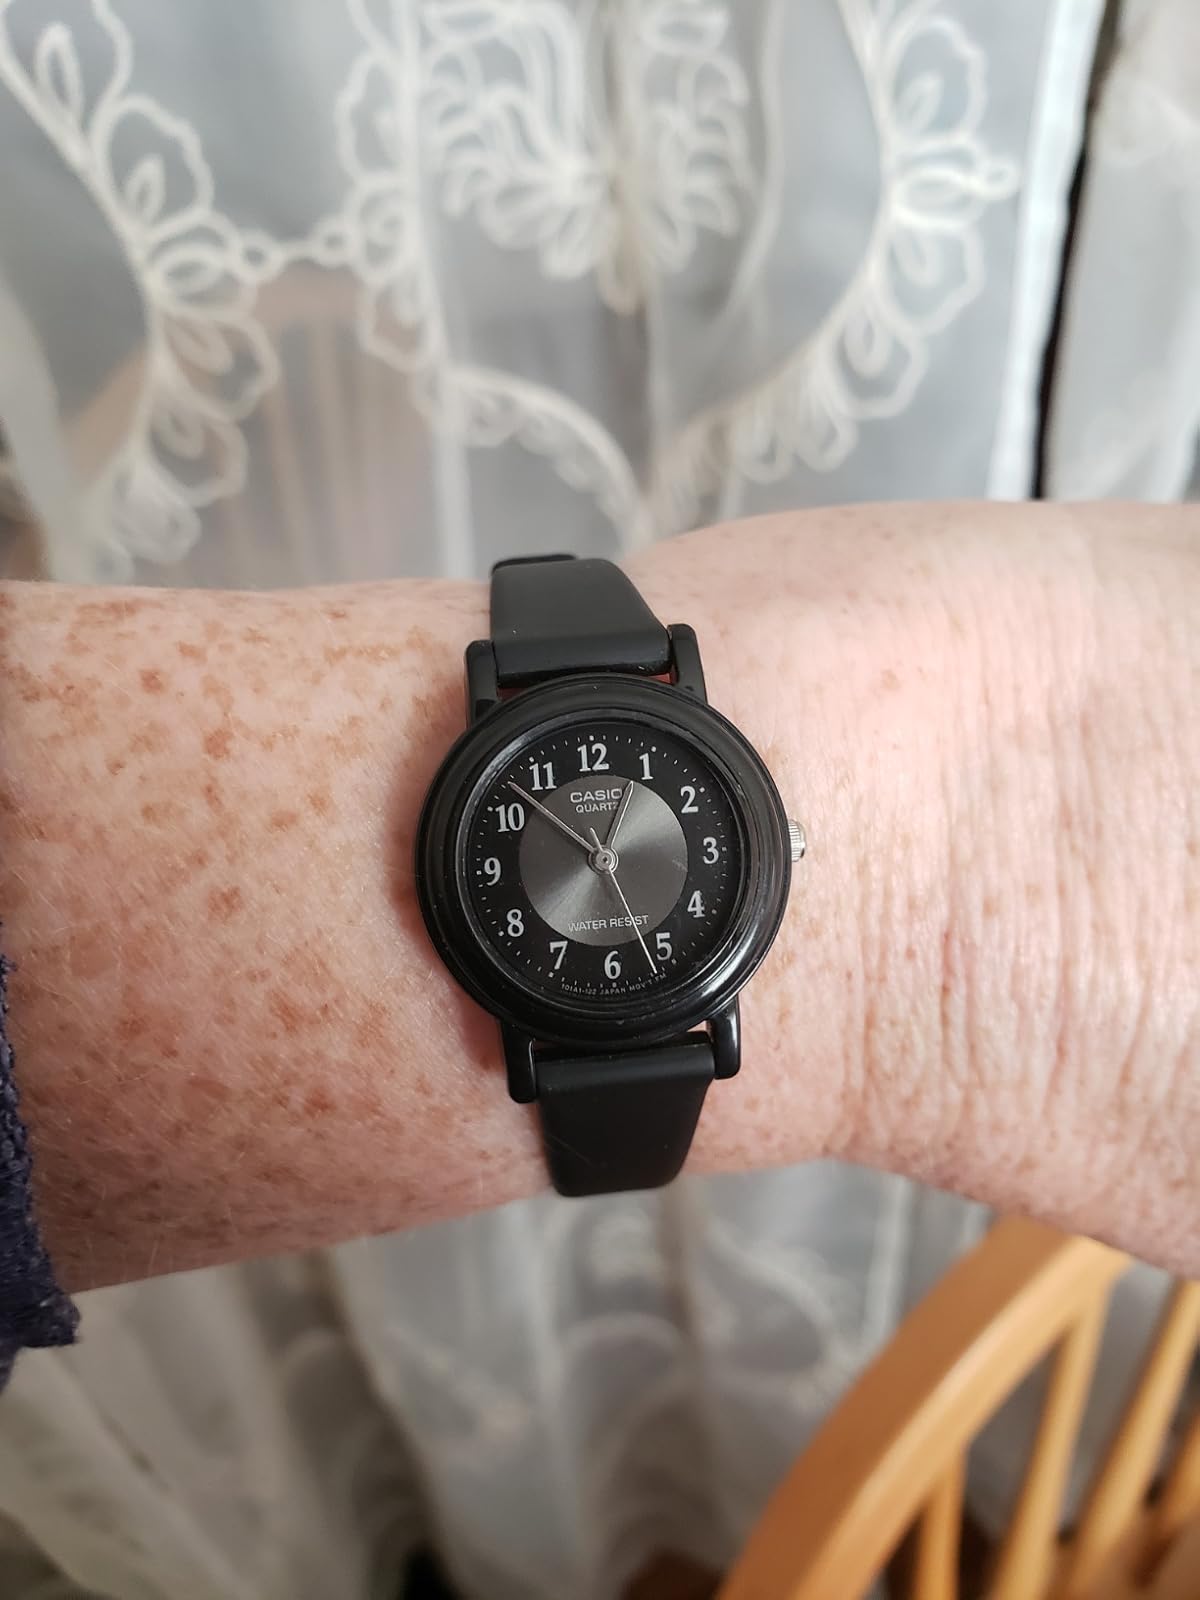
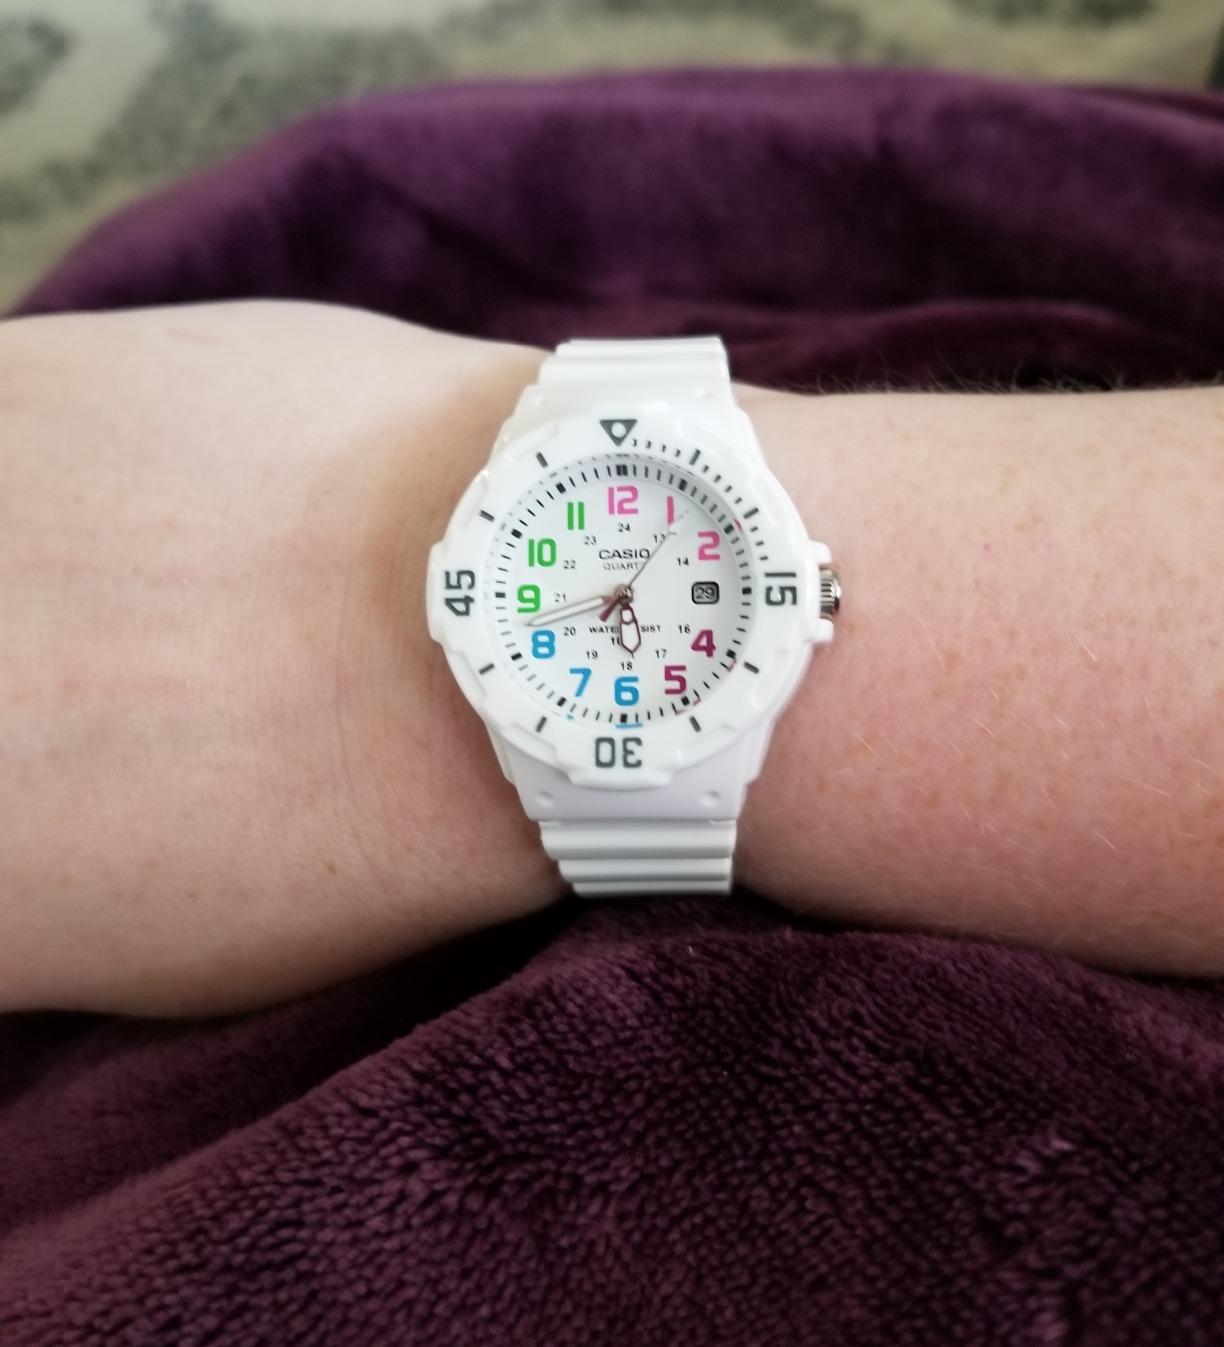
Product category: accessories_watch
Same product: no